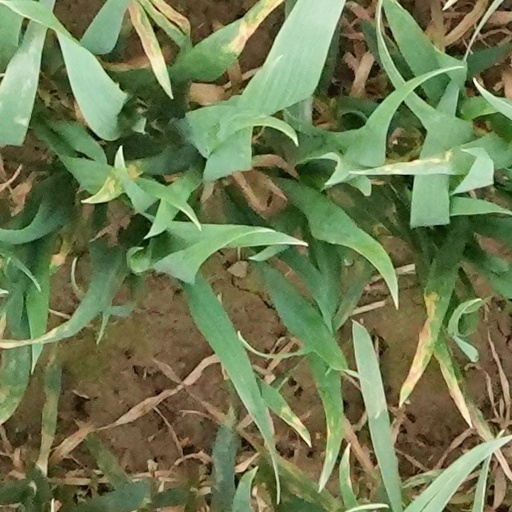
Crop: wheat